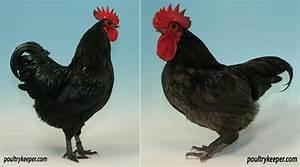
chicken